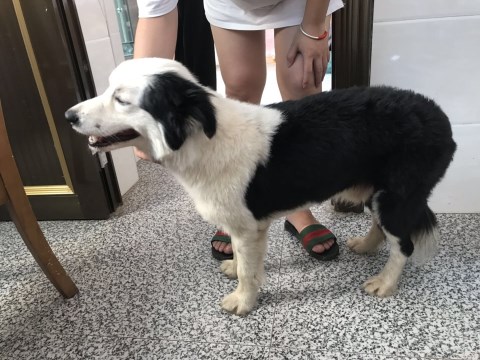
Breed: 2594-n000109-Border_collie